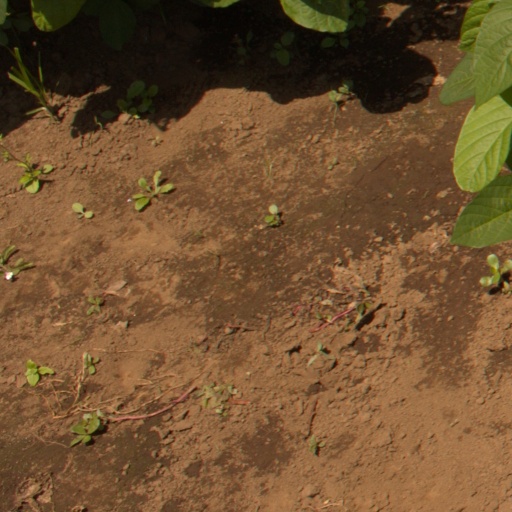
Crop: soybean